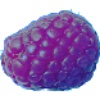
Label: Raspberry 1